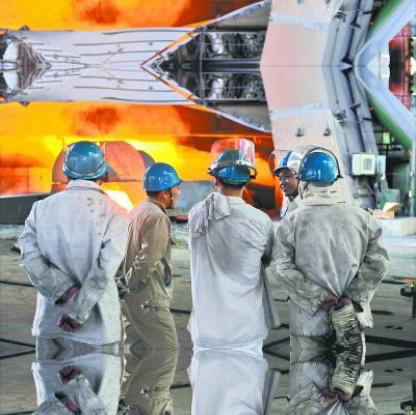
Objects in the image:
label: helmet
label: helmet
label: helmet
label: helmet
label: helmet